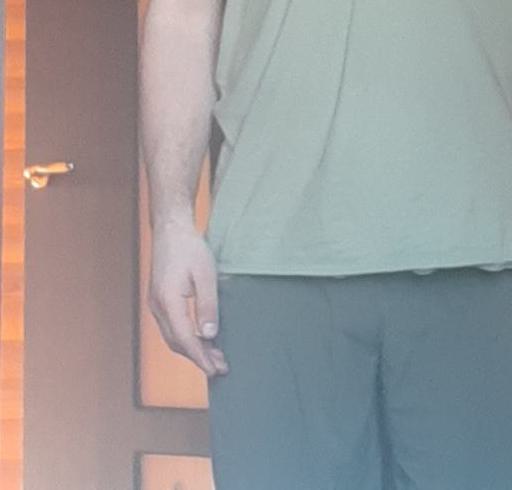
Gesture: no_gesture